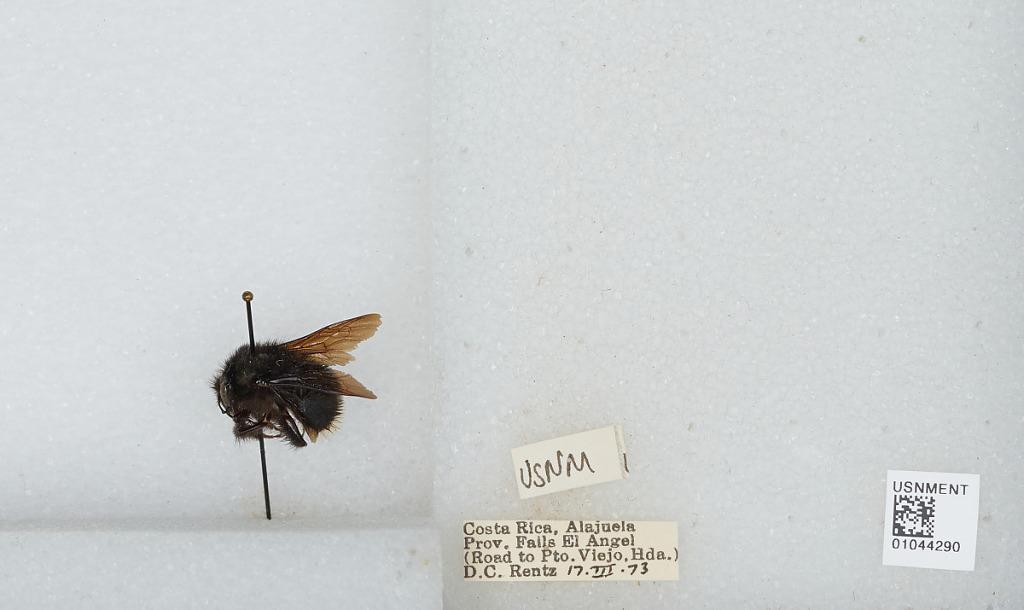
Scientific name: Bombus (Cullumanobombus) volucelloides Gribodo
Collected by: D. Rentz
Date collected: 1973-3-17
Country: Costa Rica
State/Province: Alajuela
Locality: Falls El Angel, road to Pto. Viejo, Hda.